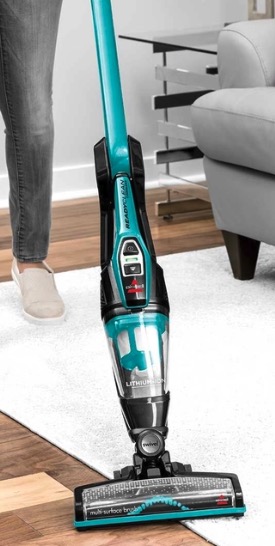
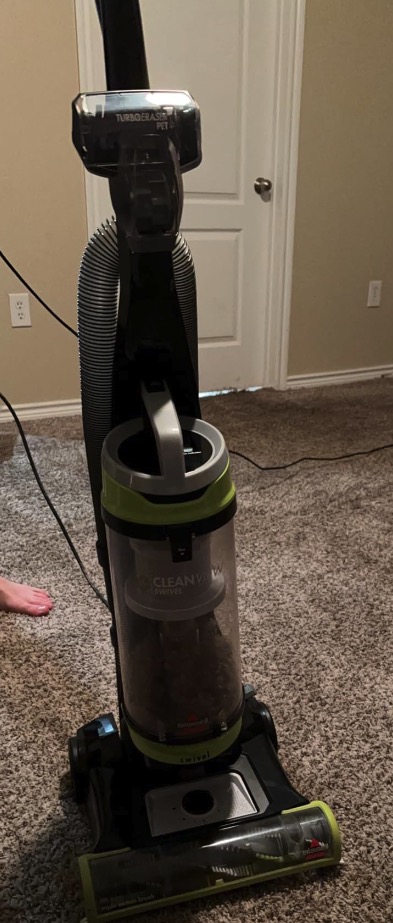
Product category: items_vacuum
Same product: no